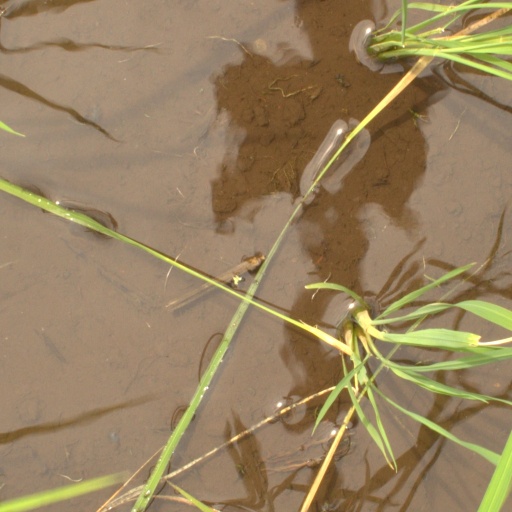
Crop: rice